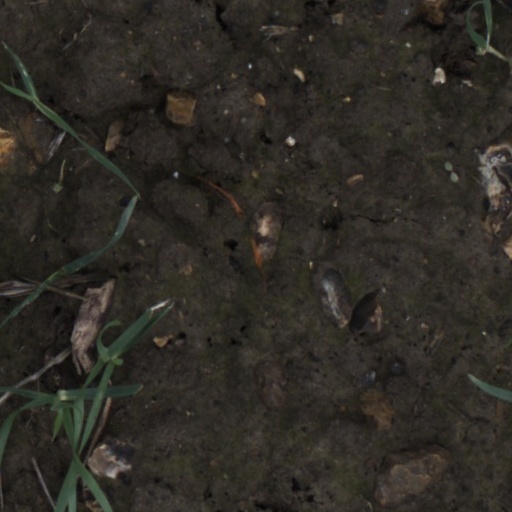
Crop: wheat